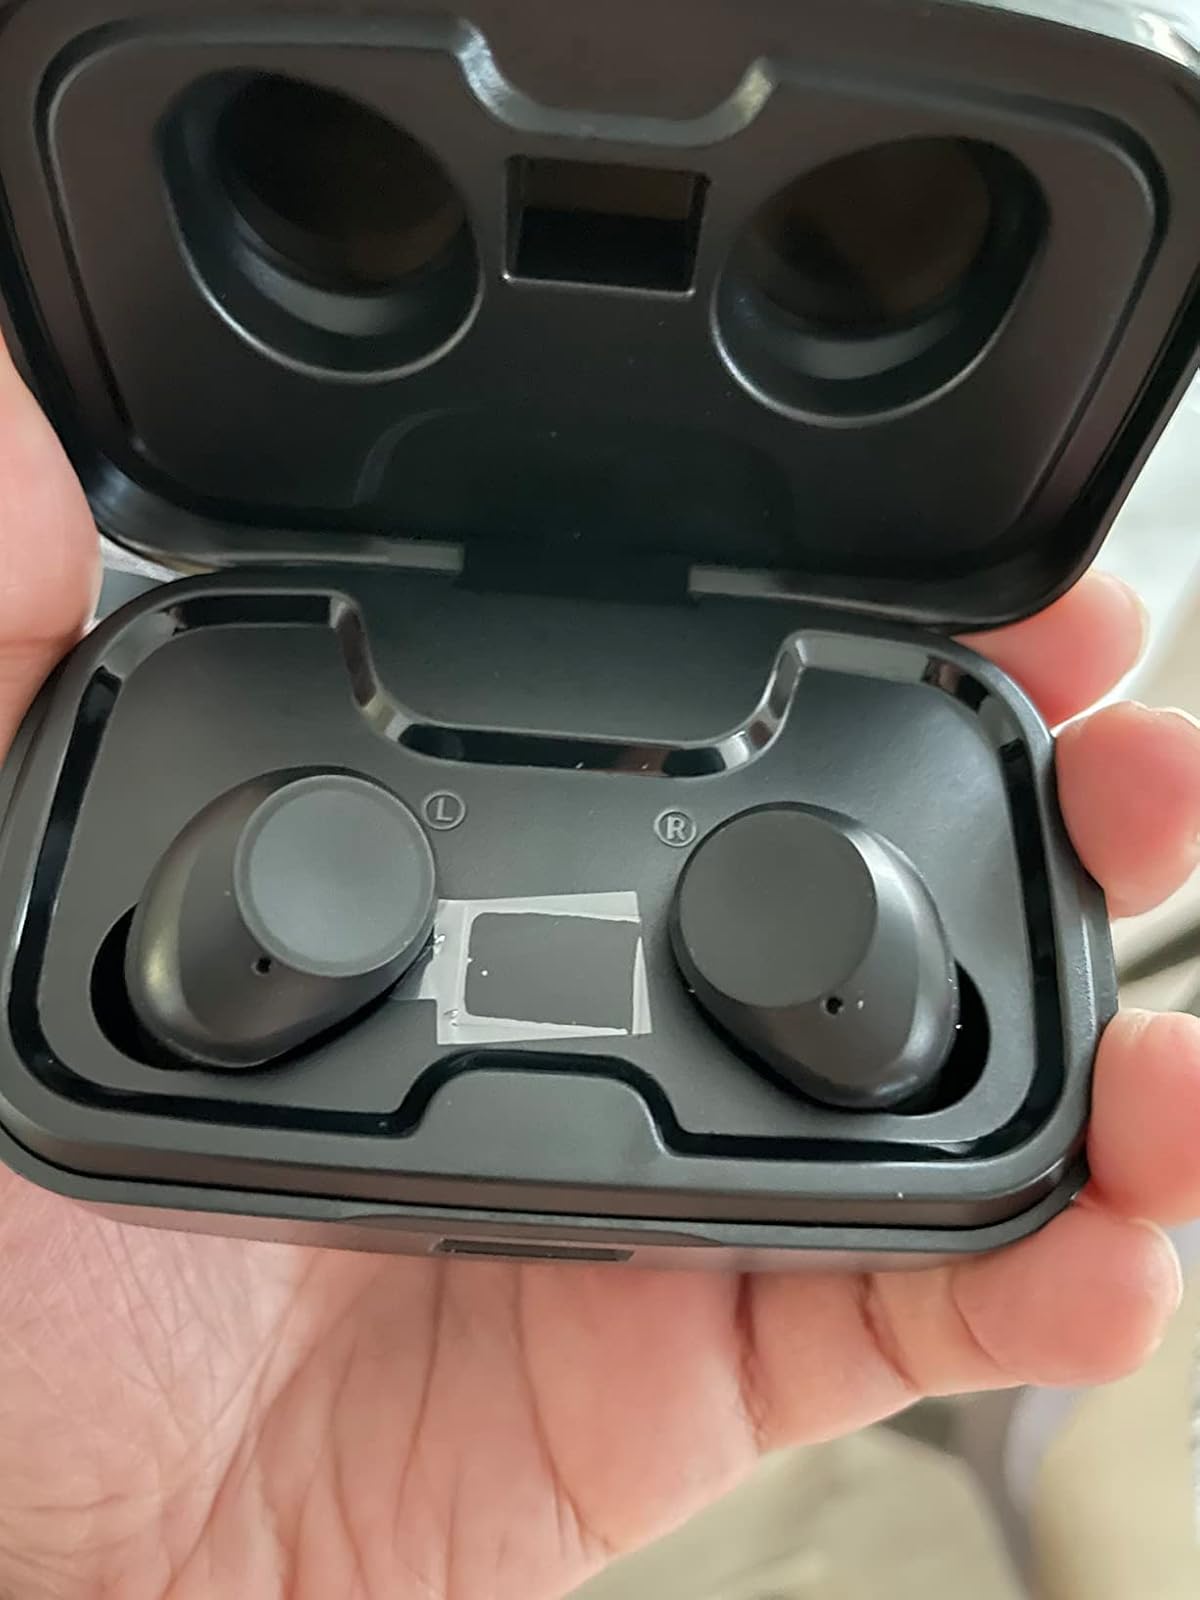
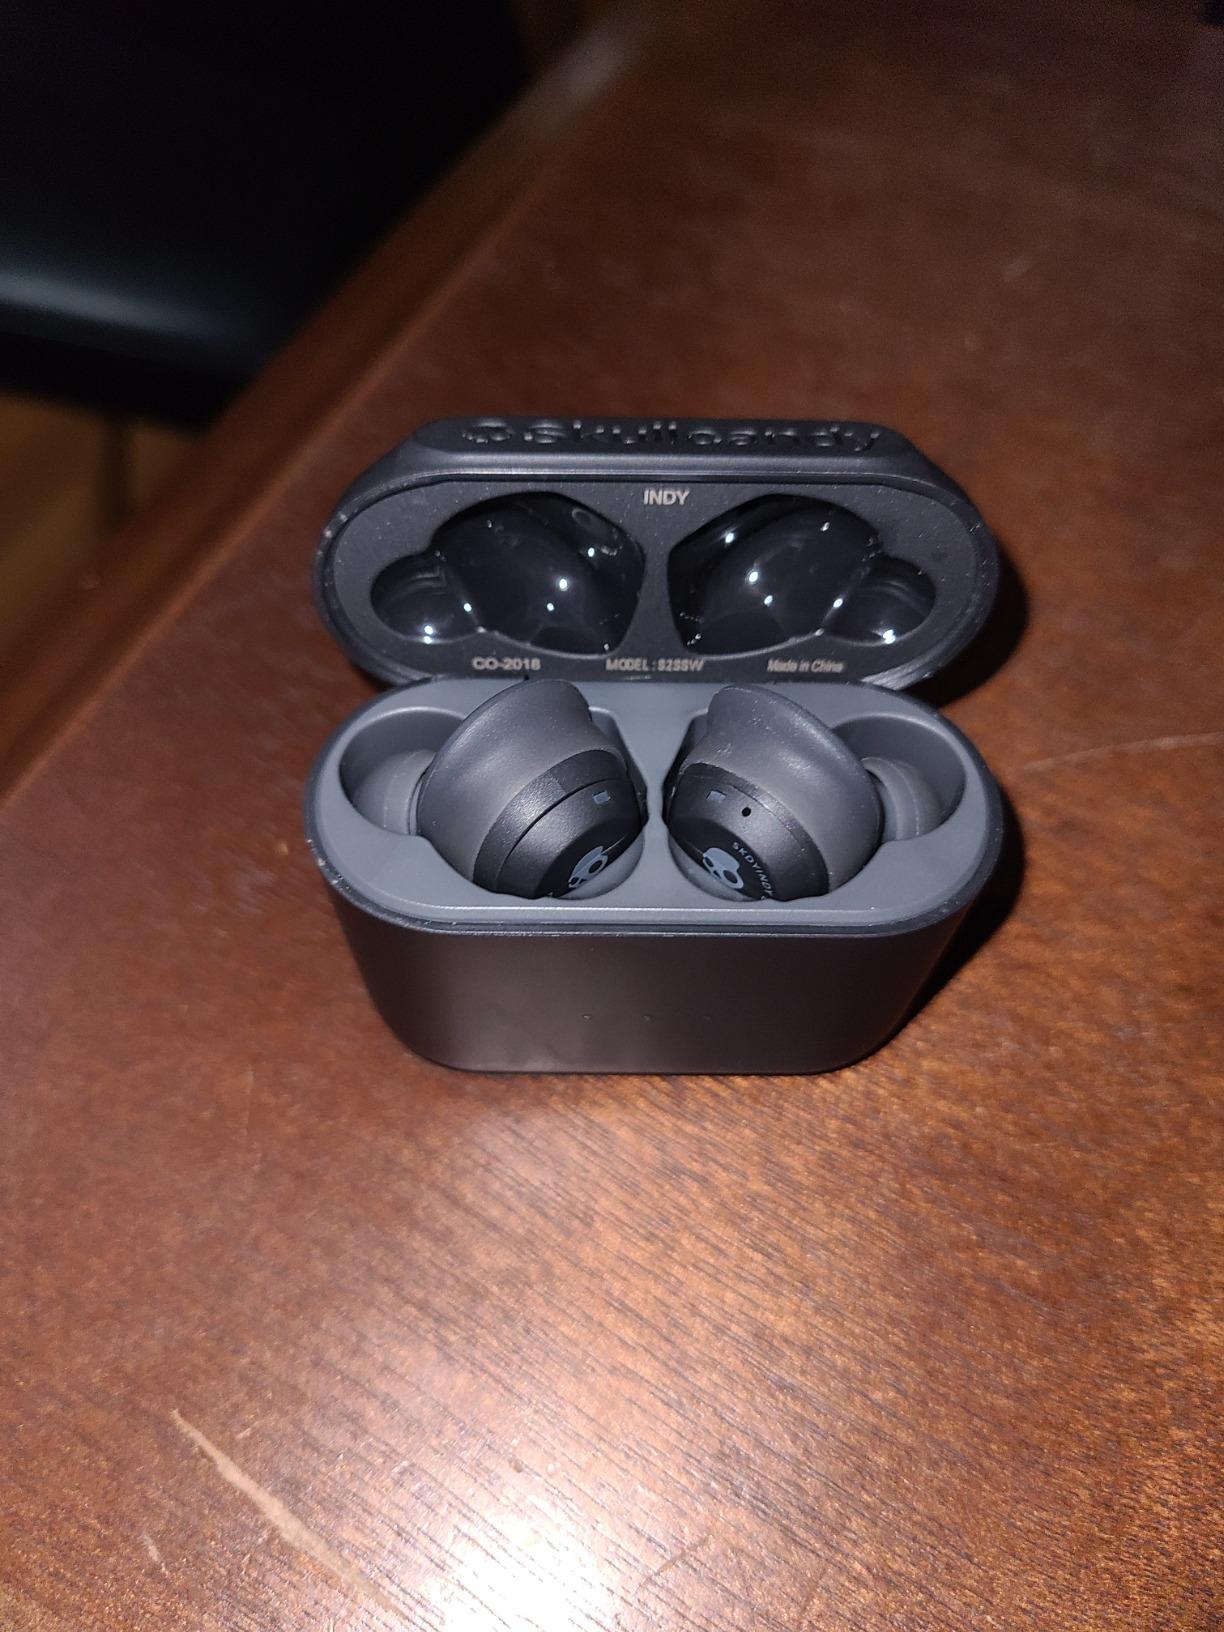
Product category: earbuds
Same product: no